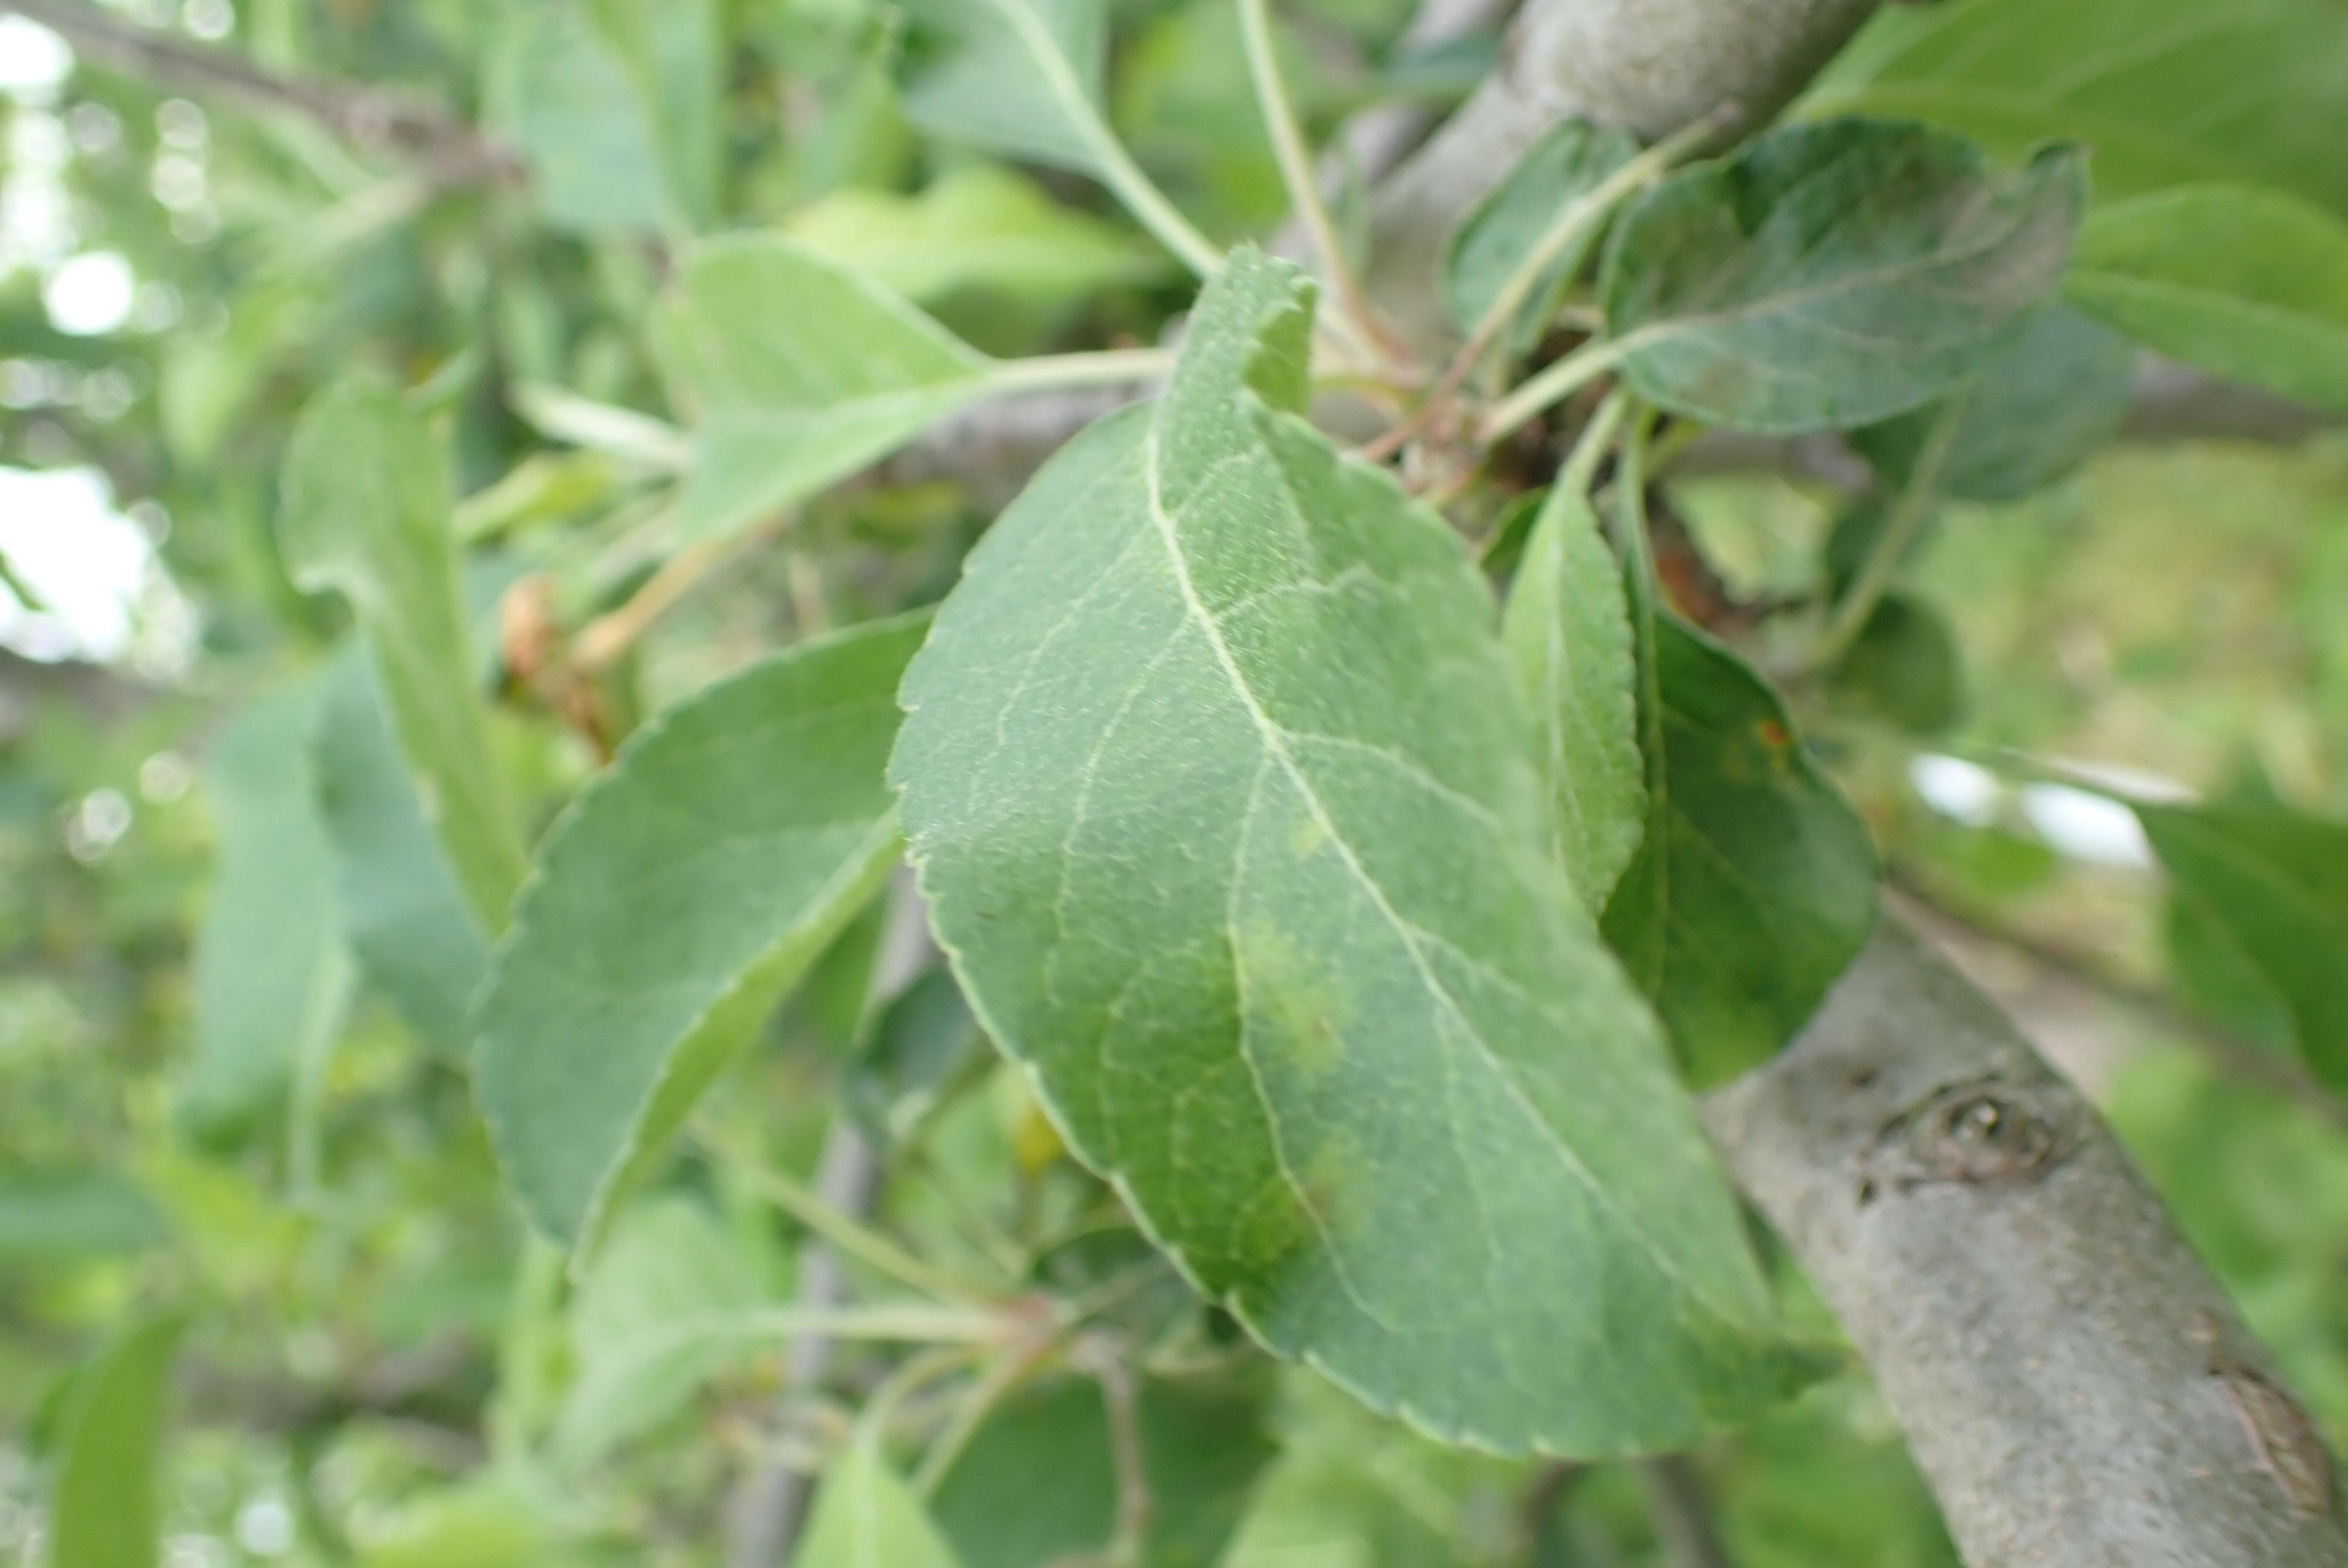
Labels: scab